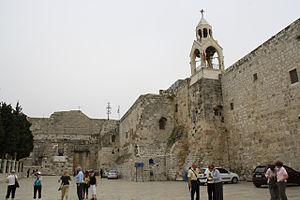
Cet article répertorie certaines des plus anciennes églises du monde. Dans la plupart des cas, les bâtiments listés ici ont été reconstruits en plusieurs fois et seulement des fragments de l'édifice original ont survécu. Ces églises subsistantes, c'est-à-dire pas réduites à leur existence archéologique ou à l'état de ruines, ont abrité les premières communautés chrétiennes de l'Antiquité. Les dates sont approximatives et correspondent aux premières célébrations de messes connues. Selon l'Encyclopédie catholique, la célébration de la Cène, à Jérusalem, a été la « première église chrétienne », au sens étymologique du terme. Cet article ne recense que les édifices au sens d'églises avec un é minuscule.